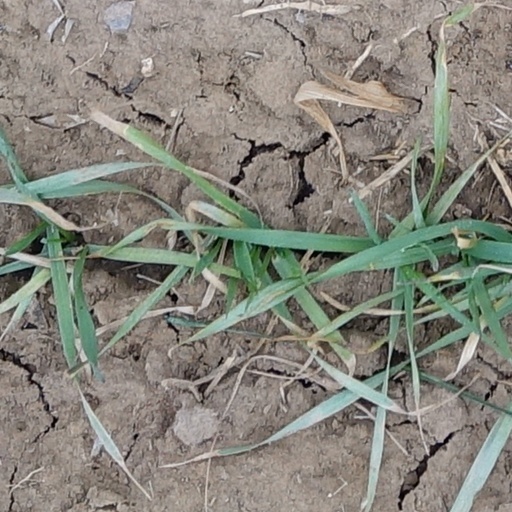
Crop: wheat